Education in Morocco

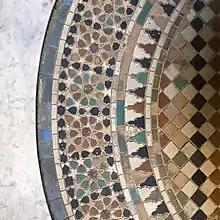
A detail of the fountain in the central courtyard Madrasat Al-Attarine (The School of the Spice Traders) in Fes, a "medersa" completed in 1325 under the Marinids.

In the year 859, Fatima al-Fihri established Al-Qarawiyiin mosque in Fes, and its associated madrasa is considered by some institutions such as UNESCO and Guinness World Records to be the oldest existing, continually operating higher educational institution in the world. The Moroccan historian wrote that schools in Morocco were first built under the Almohad Caliphate (1121–1269). For centuries, public education in Morocco took place primarily in madrasas and "kuttabs""—"or as they were called in Morocco, "msids""." Education at the "msid" was Islamic and delivered in Arabic. In addition to teaching Quranic exegesis ("tafseer") and Islamic jurisprudence ("fiqh"), Islamic schools often taught a wide variety of subjects, including literature, science and history. The Marinids founded a number of these schools, including those in Fes, Meknes, and Salé, while the Saadis expanded the Ben Youssef Madrasa in Marrakesh.